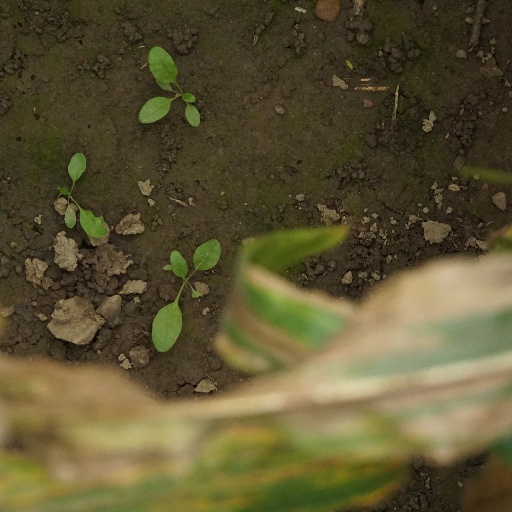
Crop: maize; corn